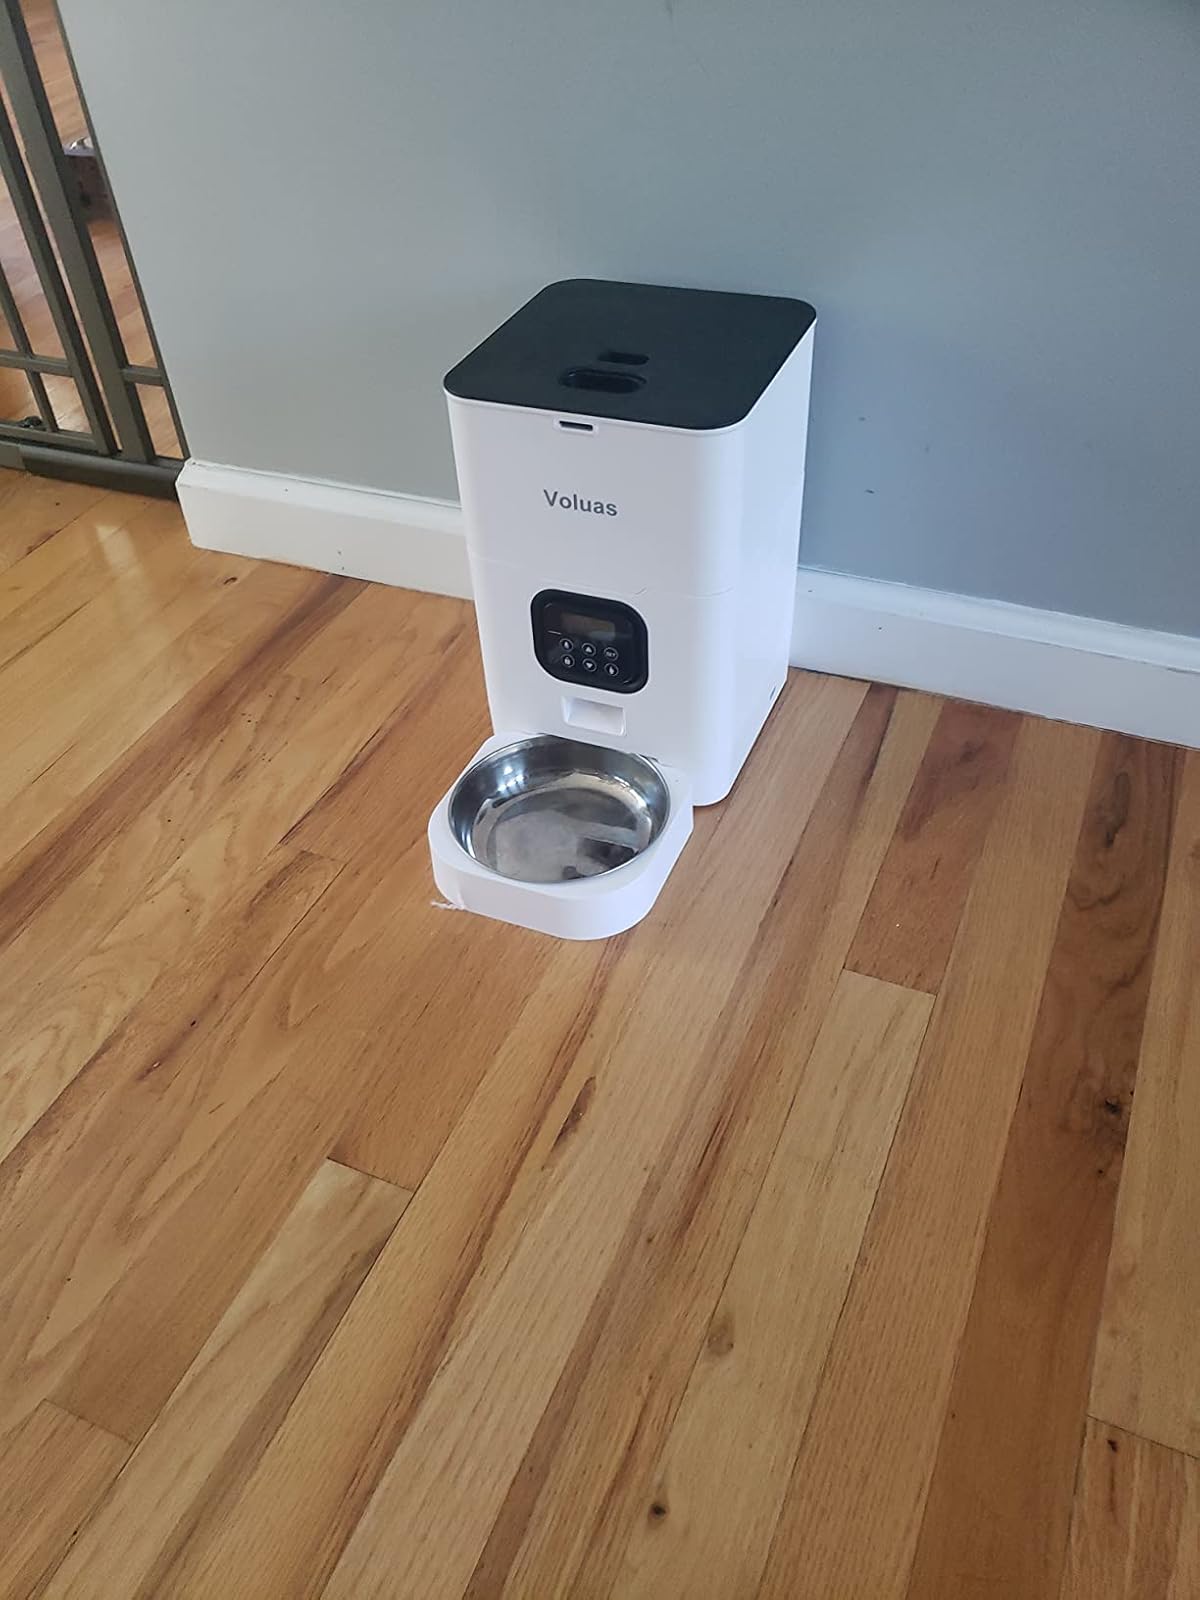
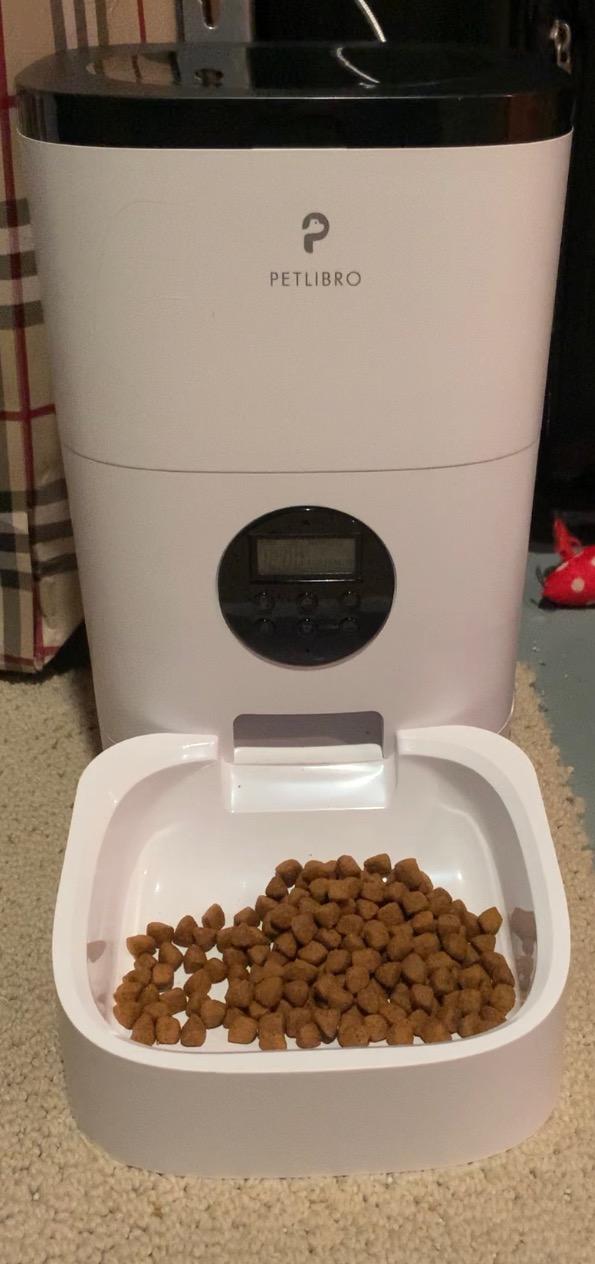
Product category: items_feeder
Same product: no